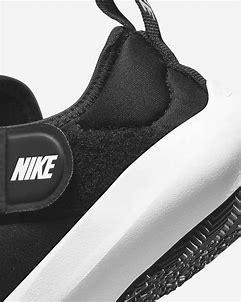
Brand: Nike
Model: Flex Advance